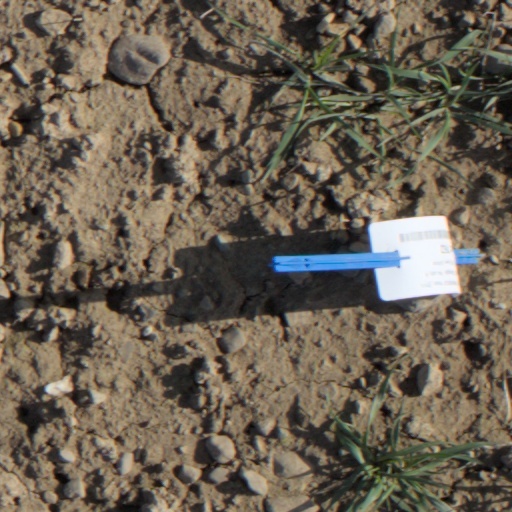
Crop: wheat